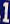
Number: 1